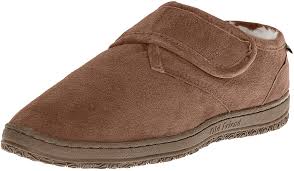
Waste category: shoes